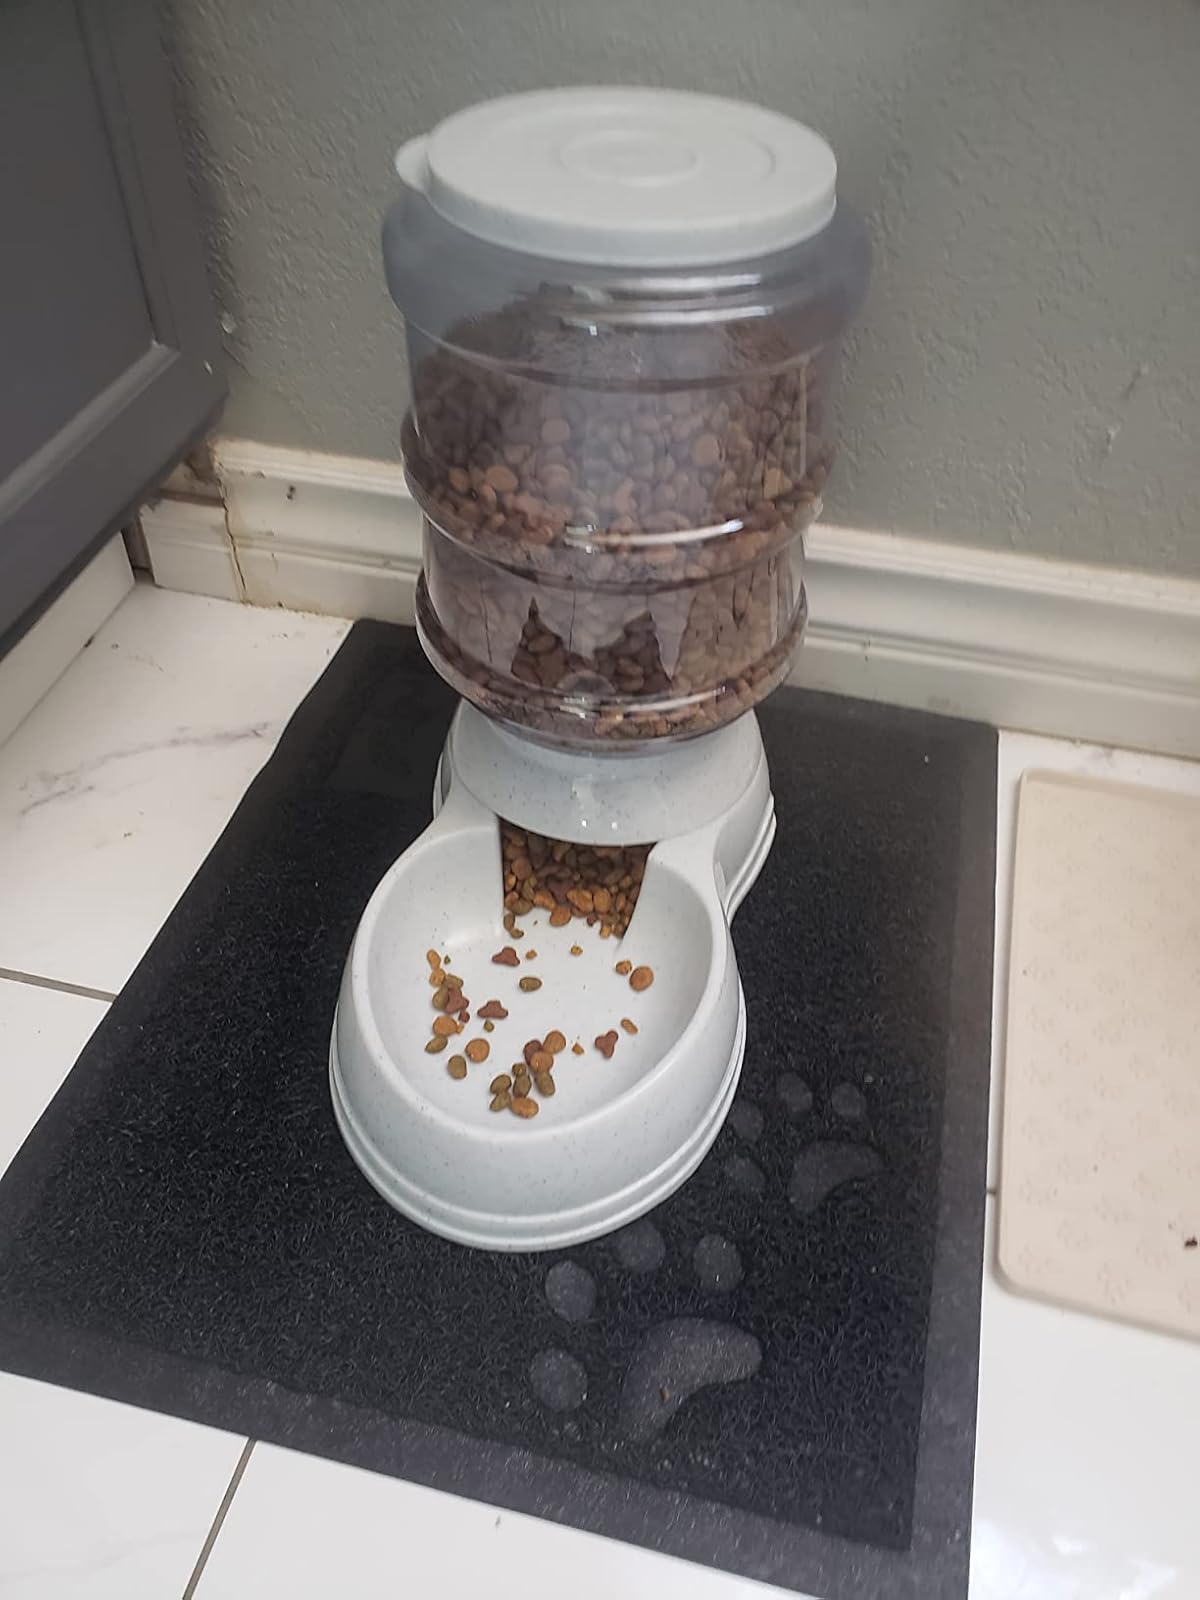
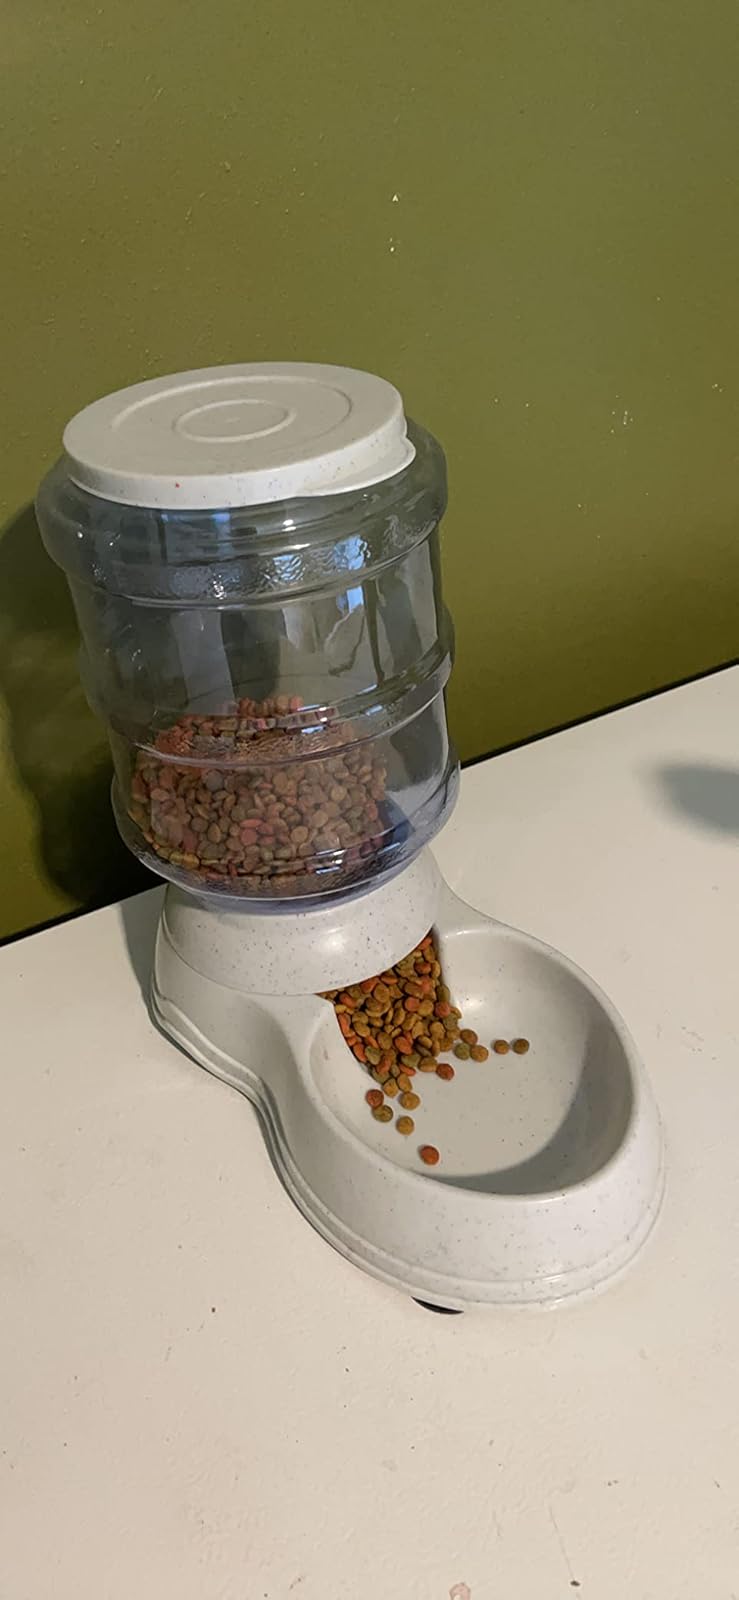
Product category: items_feeder
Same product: yes